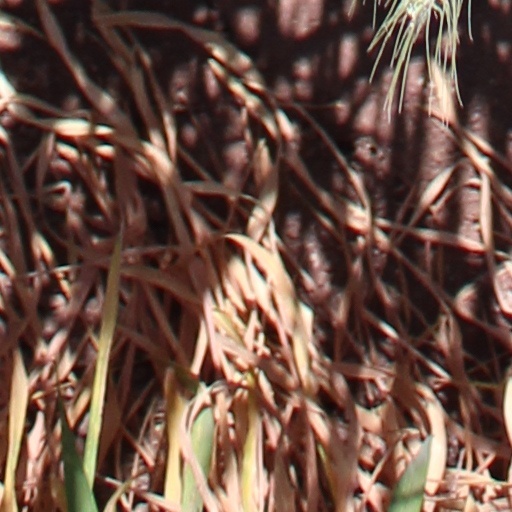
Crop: wheat